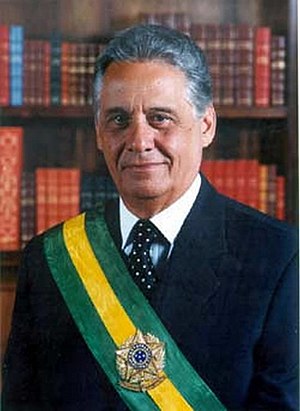
Fernando Henrique Cardoso
Fernando Henrique Cardoso var præsident i Brasilien mellem 1995 til 2003. Han grundlage og ledede det brasilianske socialdemokratiske parti Partido da Social Democracia Brasileira i 1988. Han var tidligere finansminister og lancerede da Plano Real som gjorde slut på hyperinflationen i Brasilien.